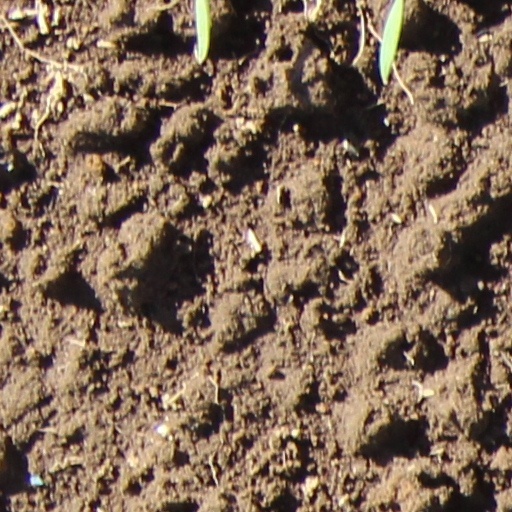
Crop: wheat